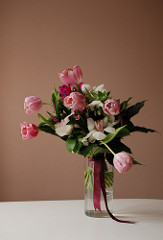
Flower: tulip